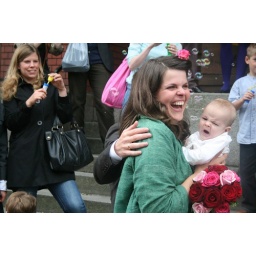
Thats my massive pink bag in the background!